Oo-za-we-kwun Centre

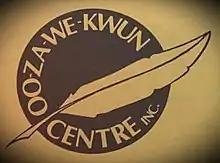
Oo-za-we-kwun Centre, Rivers, Manitoba, Canada

The Oo-za-we-kwun Centre at Rivers, Manitoba, Canada, was a vocational training center for Canadian First Nations people located on the abandoned Canadian Forces Base Rivers. The Centre was designed to be a unique and innovative experiment to improve the well-being of Canada's poorest demographic group.